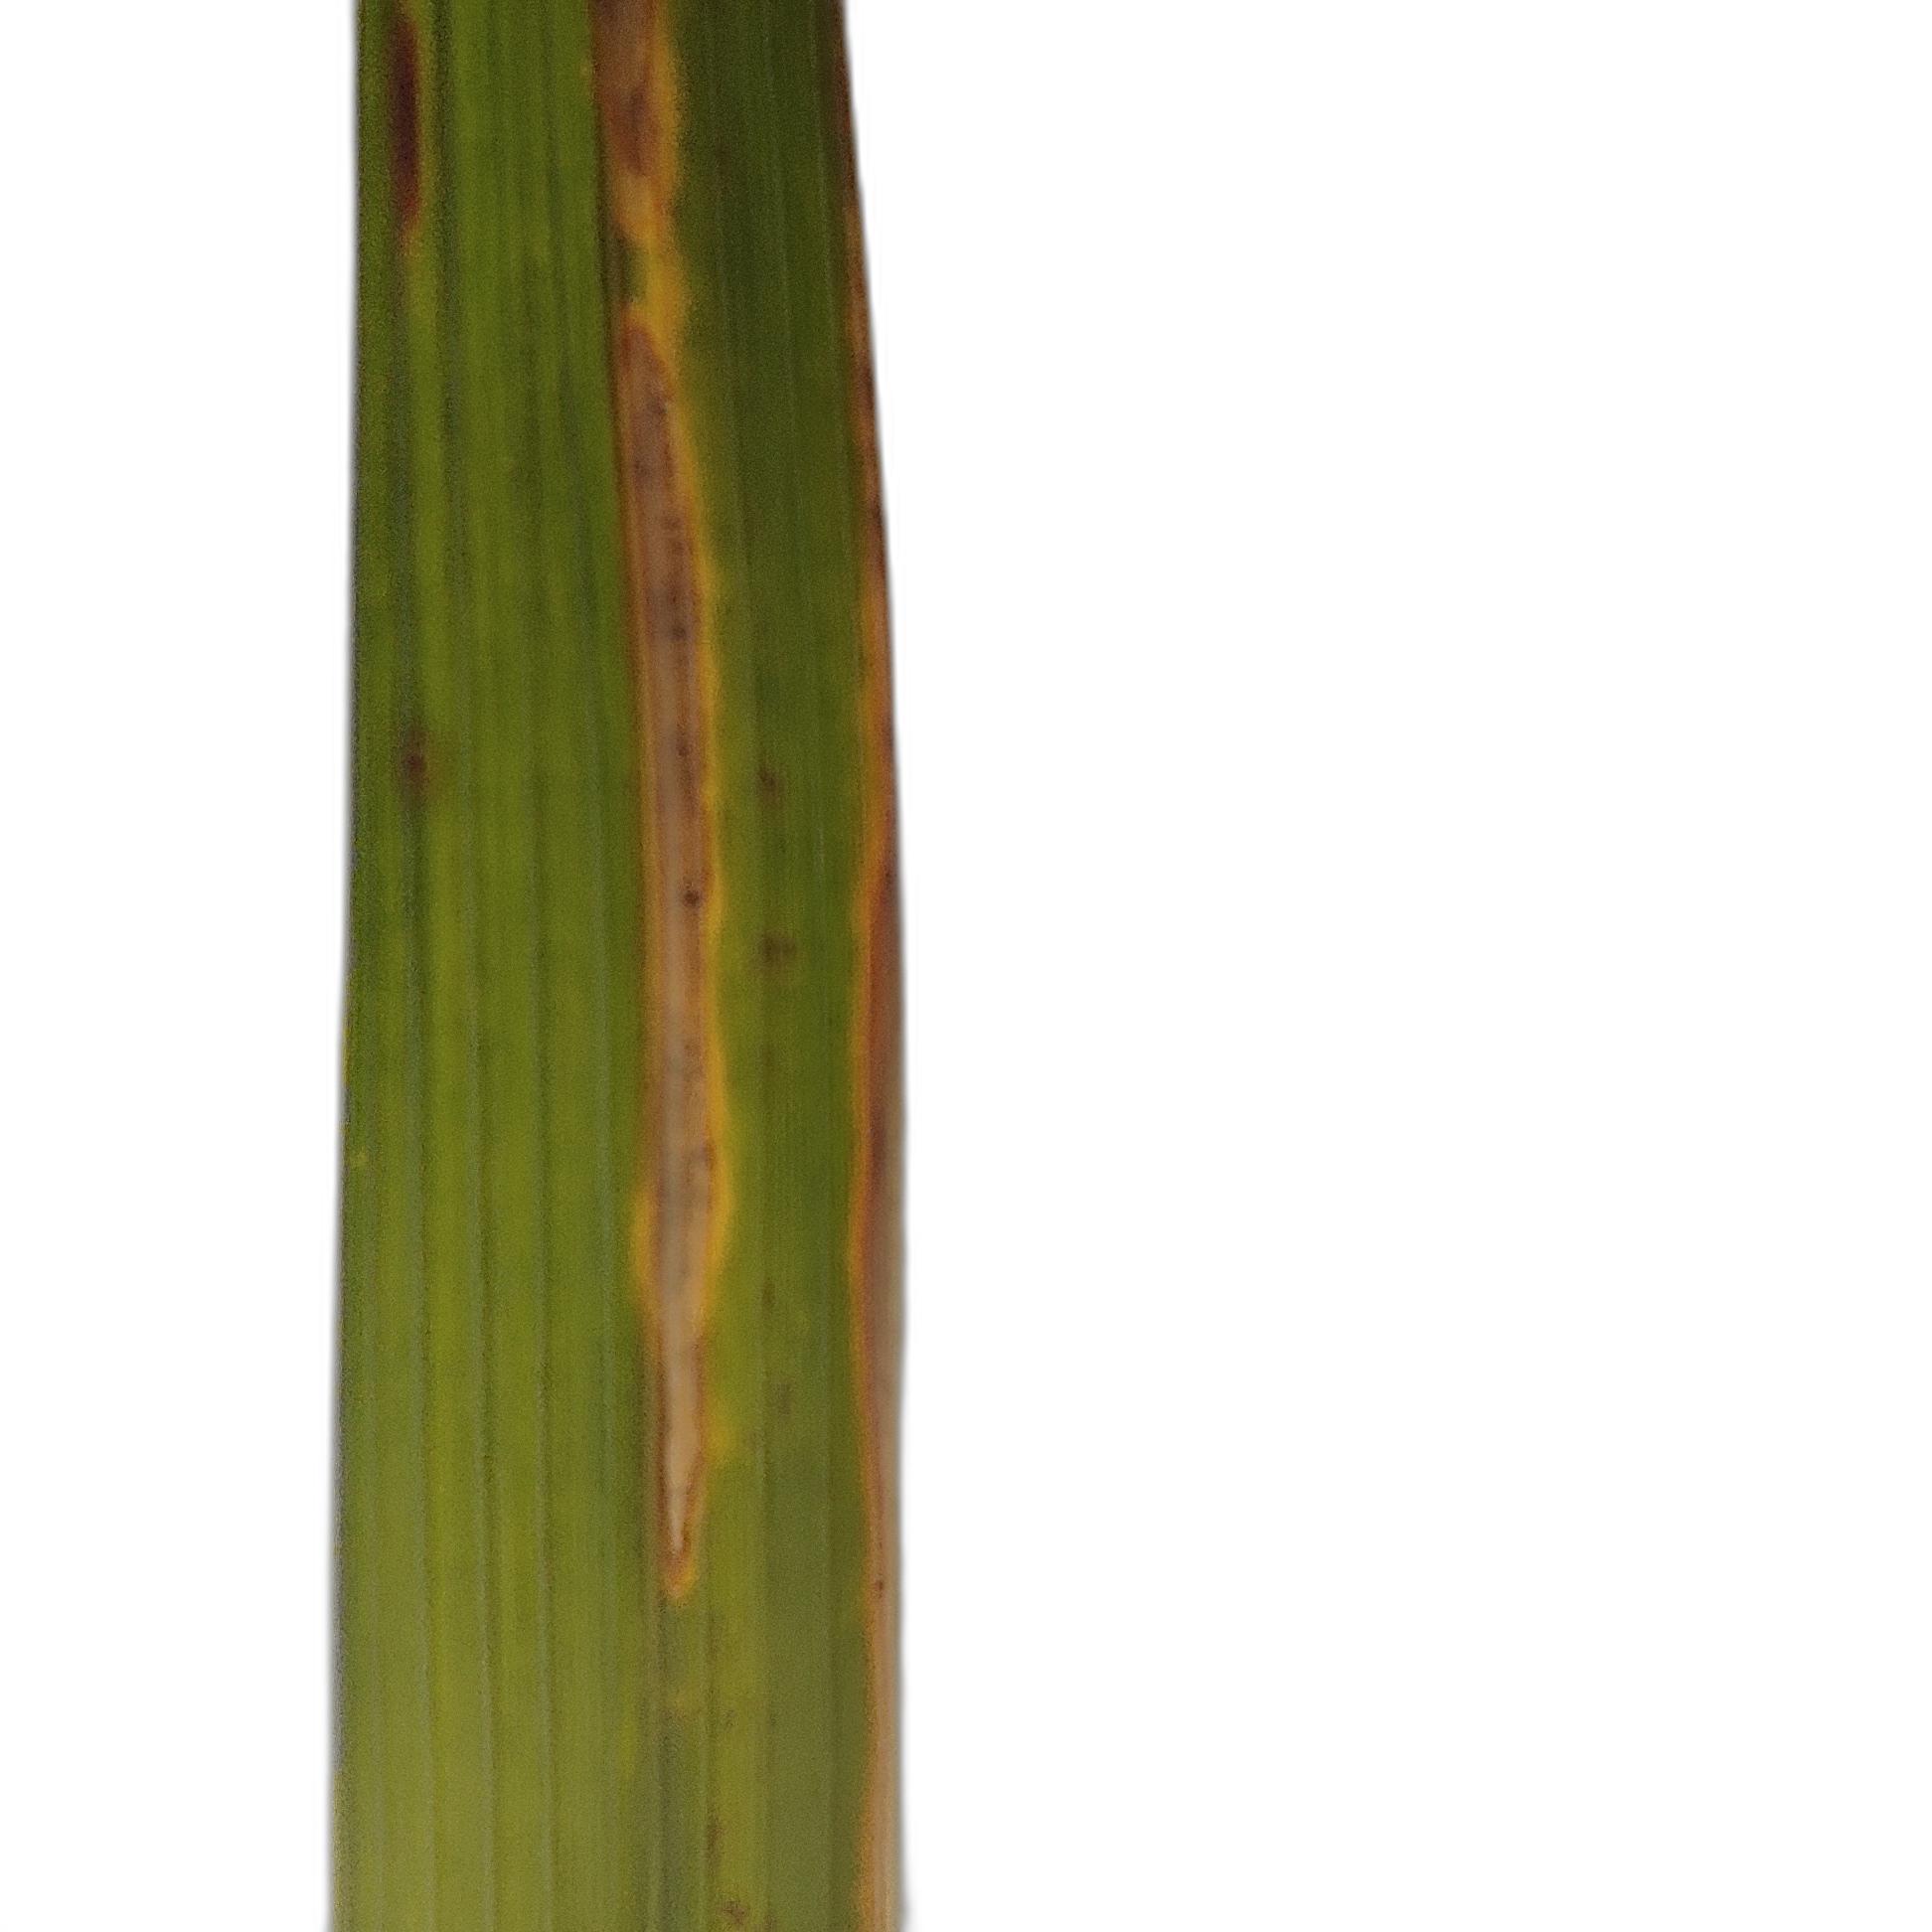
Label: Rice Stripes